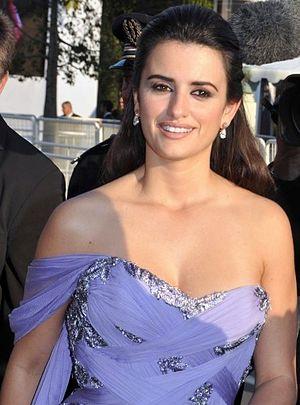
Penélope Cruz au festival de Cannes